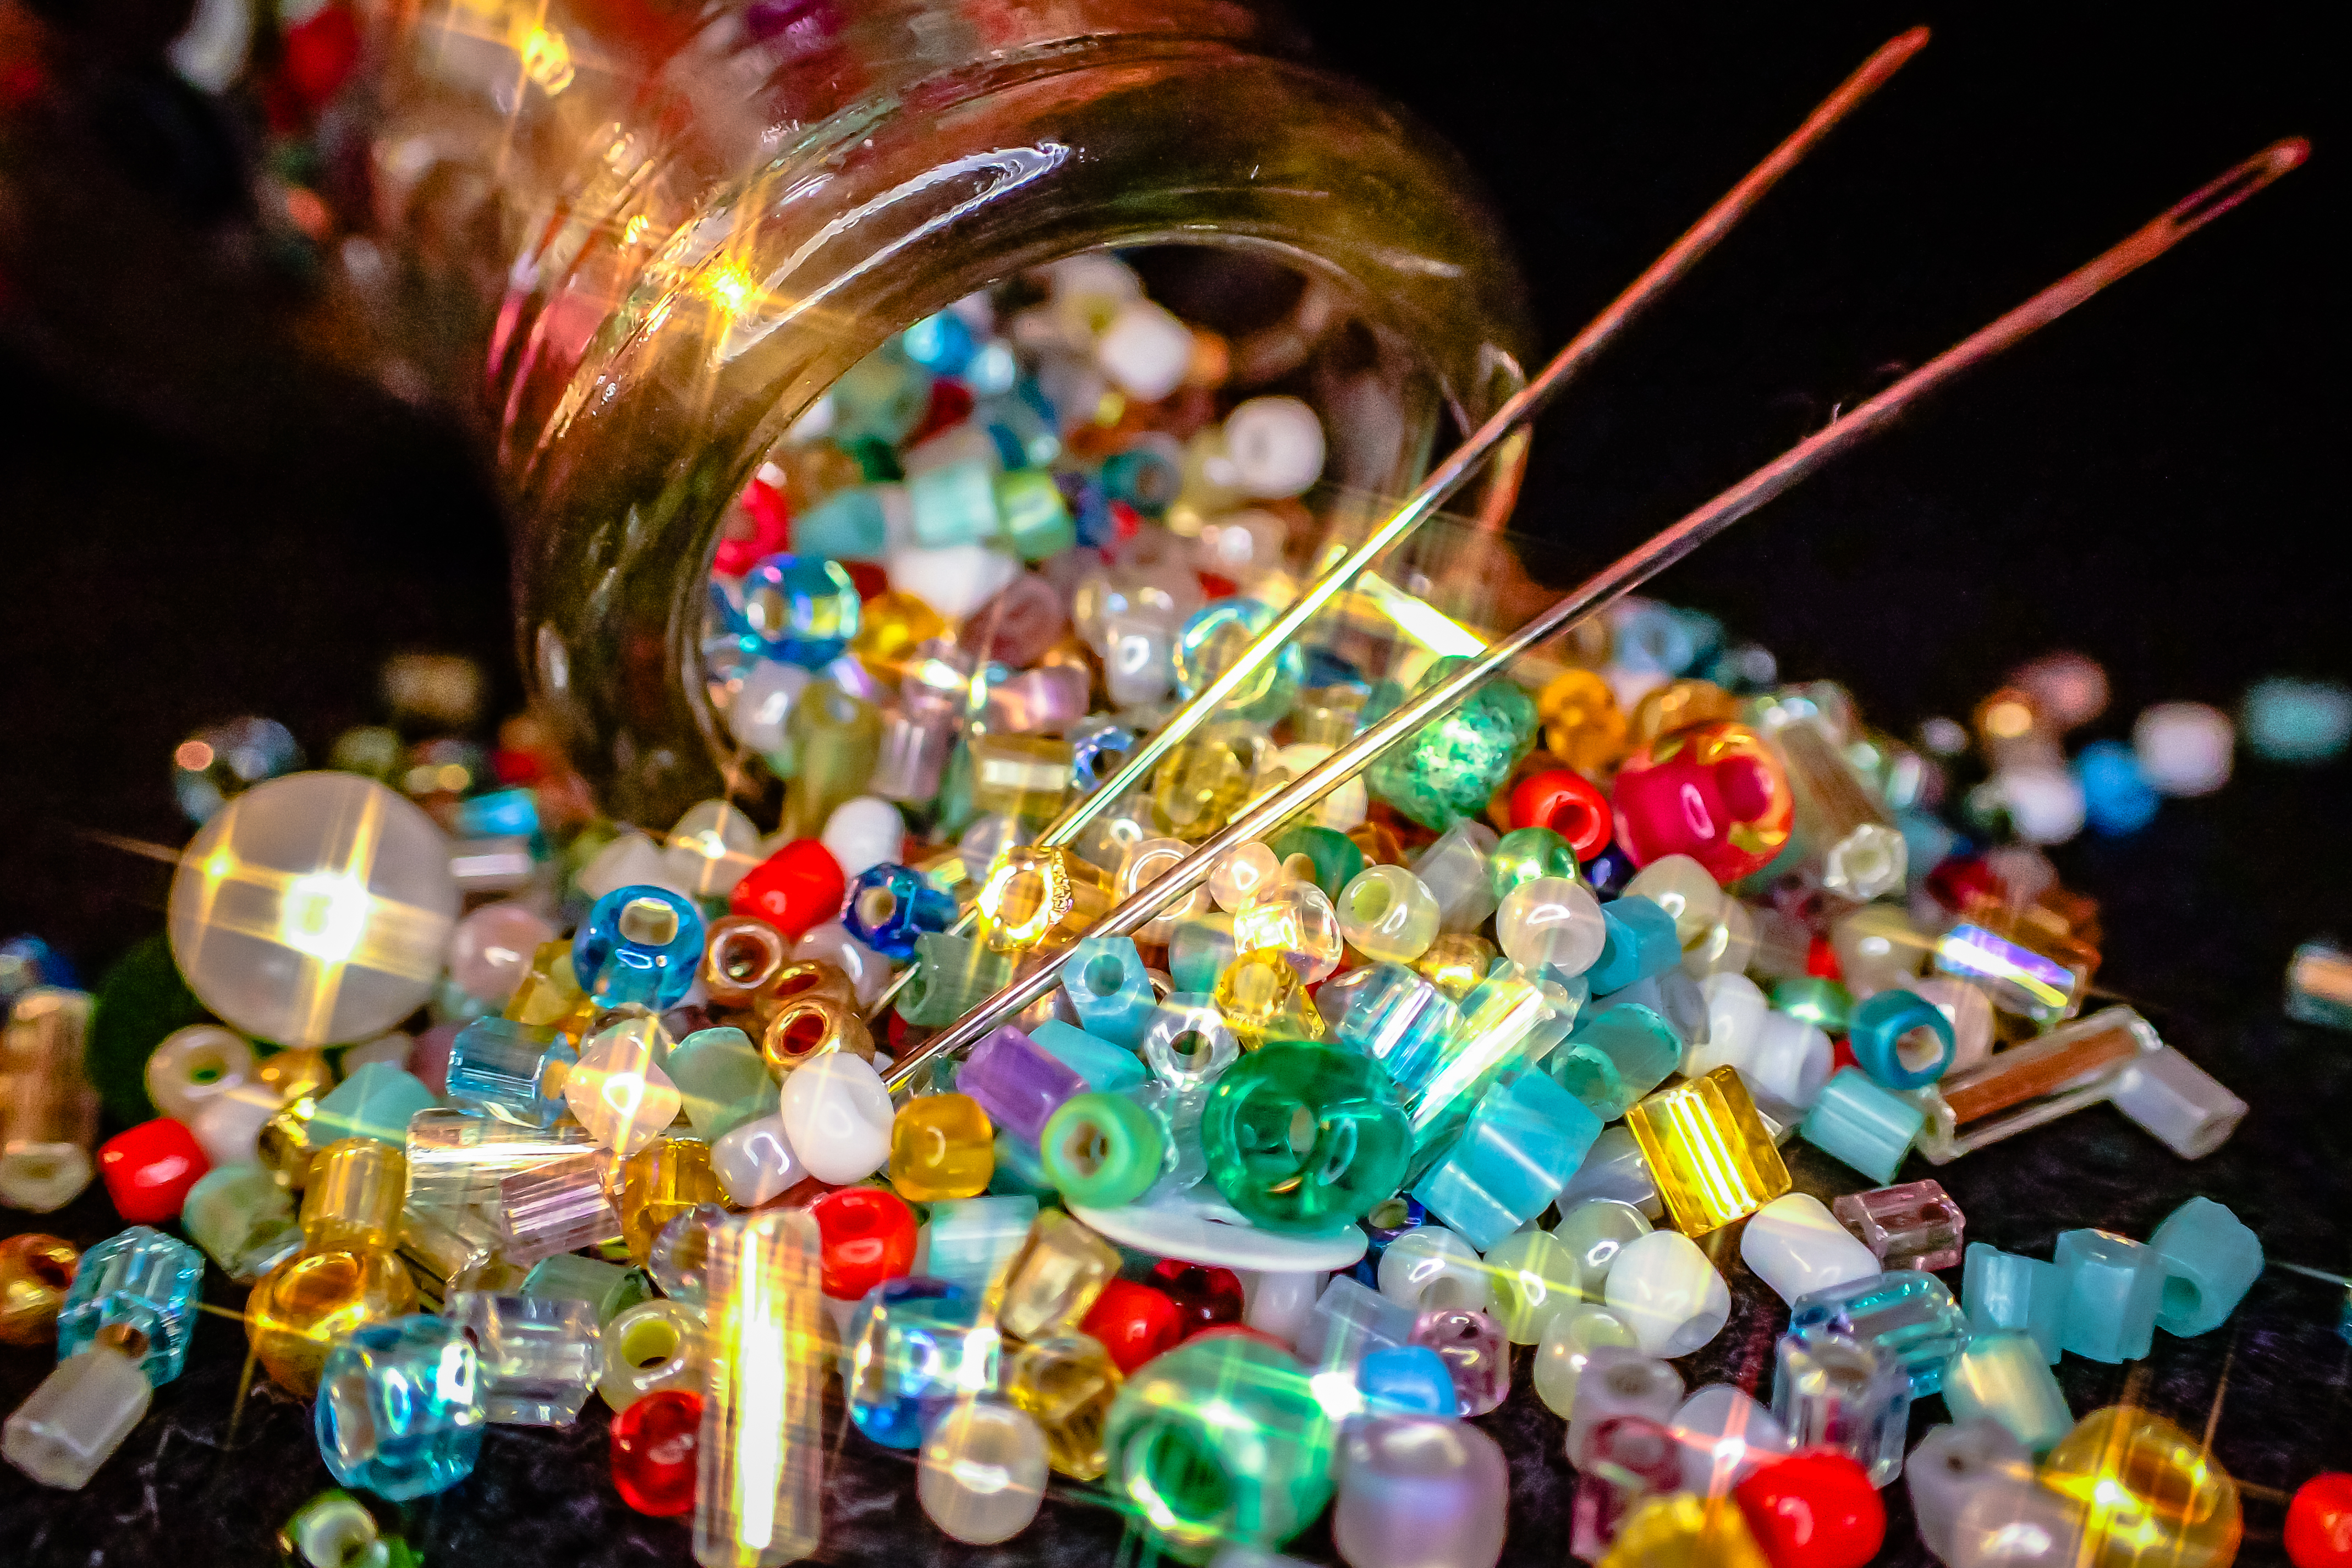
glass, color, christmas, toy, sparkle, art, olympus, macromondays, hmm, beads, tg4, sparklingbeads